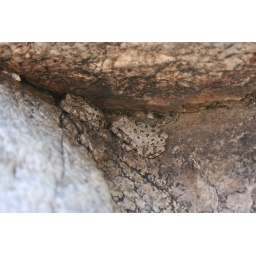
canyon tree frogs in granite crevice